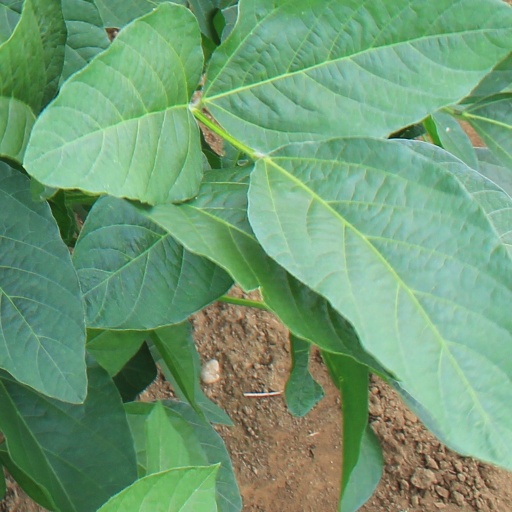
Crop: soybean